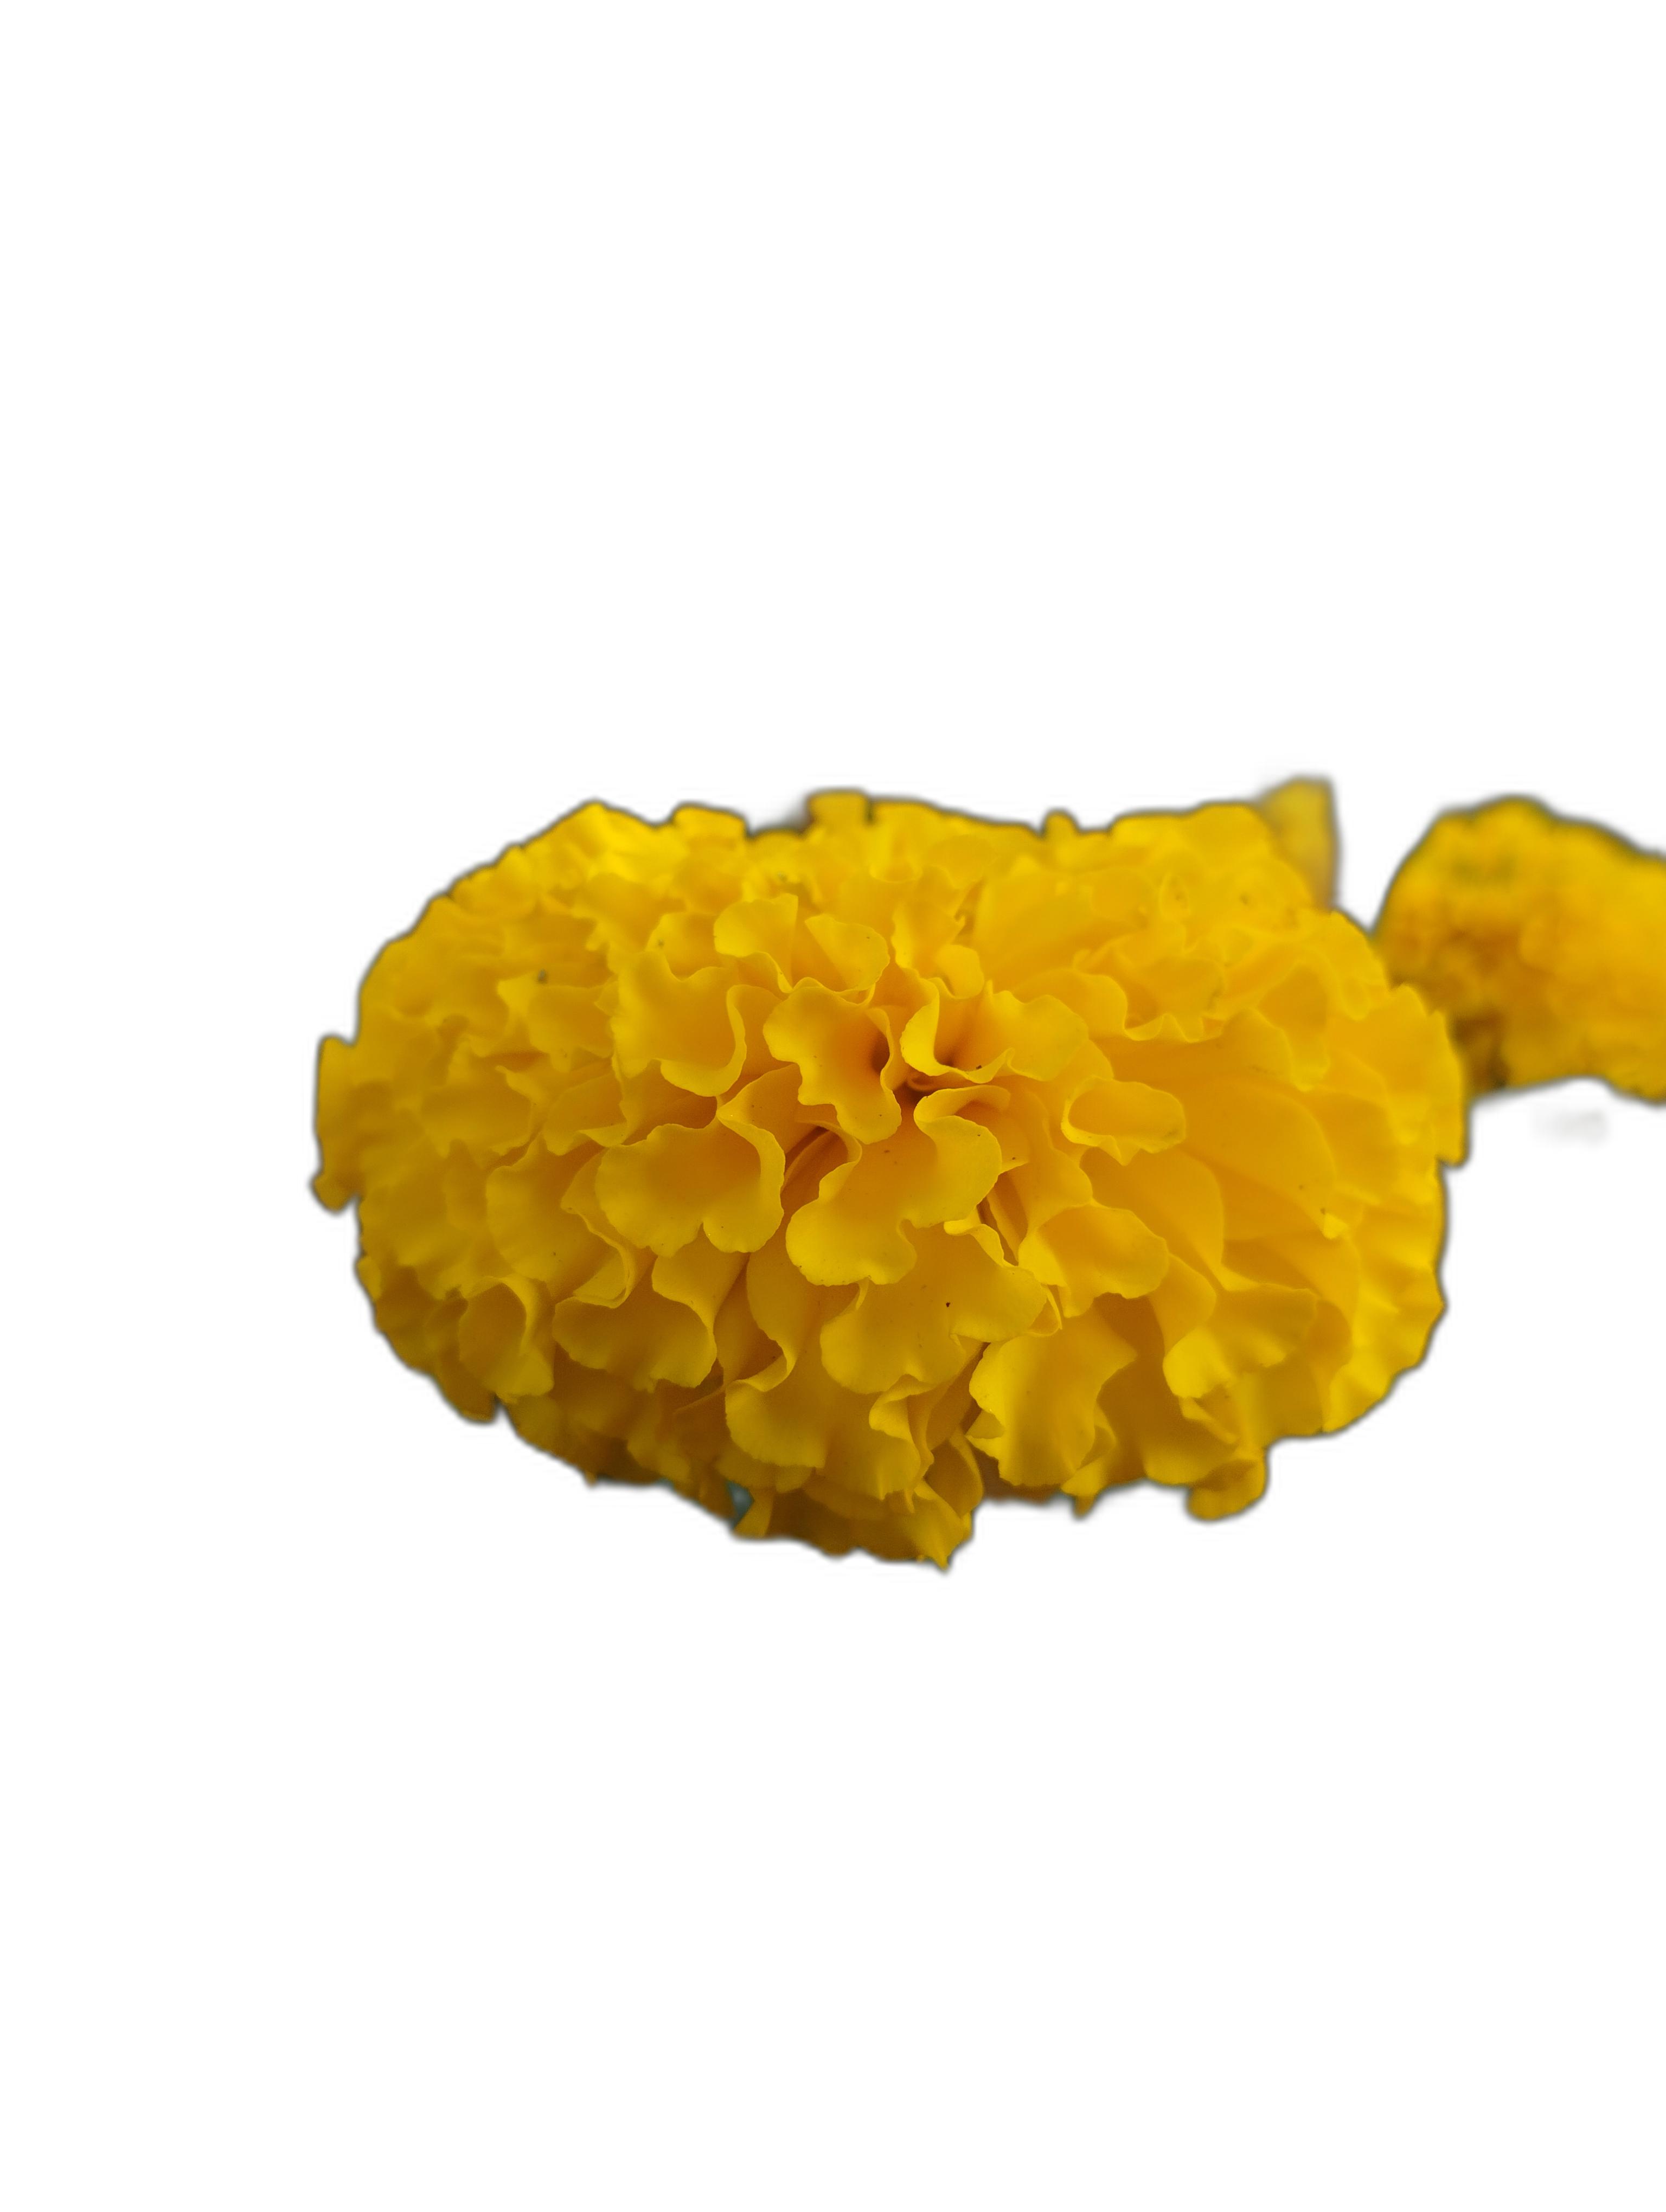
Label: Marigold